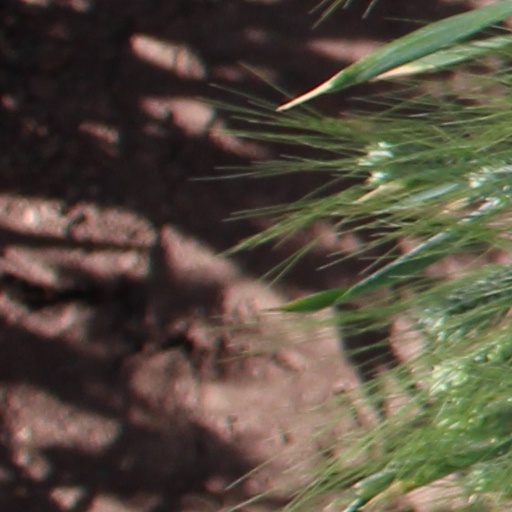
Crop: wheat